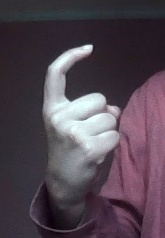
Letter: ra